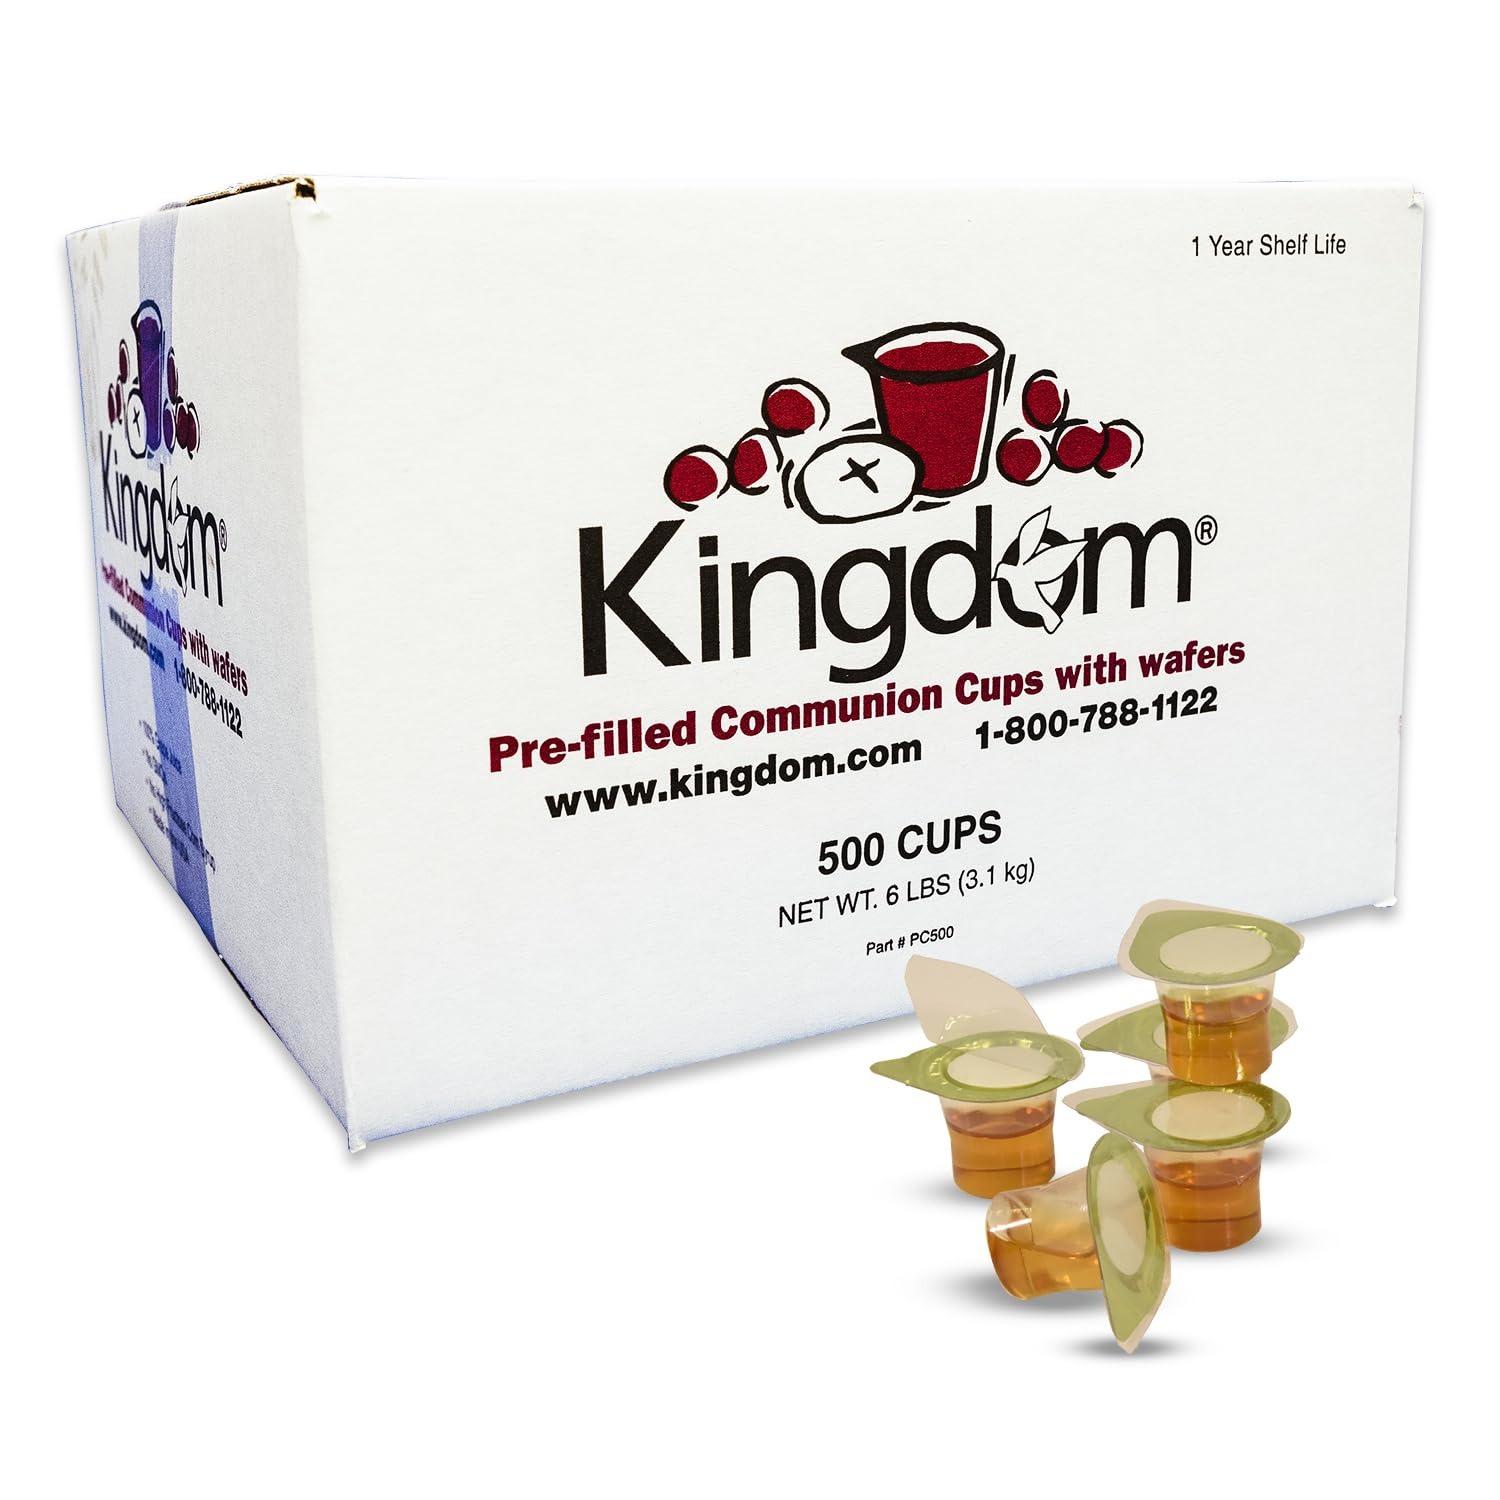
Item Name: Kingdom Prefilled Communion Cup with Wafers(500ct-white juice) Sealed in a Single-Serving Container with Upto 1-Year Shelf Life,Perfect for Holy Eucharist Celebration in Hospitals,Summer Camps, & More
Bullet Point 1: Each box contains 500 units of Pre-filled Communion Cups with Wafer.
Bullet Point 2: Every cup contains White Grape juice and a Wafer sealed into a single-serving container.
Bullet Point 3: This product has upto One-year shelf life, made convenient for every church so every cup will be consumed and nothing will go to waste.
Bullet Point 4: Perfect for hospital and shut-in visits, outdoor events, Summer camps, and more!
Bullet Point 5: You can distribute these pre-filled Communion cups as people enter the service or use traditional Communion trays.
Bullet Point 6: 𝐍𝐎𝐓𝐄: 𝐏𝐚𝐜𝐤𝐚𝐠𝐢𝐧𝐠, 𝐩𝐫𝐨𝐝𝐮𝐜𝐭 𝐭𝐚𝐛𝐬 𝐚𝐧𝐝 𝐟𝐢𝐥𝐦 𝐦𝐚𝐲 𝐯𝐚𝐫𝐲.
Product Description: <b>Kingdom Prefilled Communion Cup with Wafers 500 Count</b></br> <p>Save time, cleanup, and only use what you need! Kingdom Prefilled Communion cups have your grape juice and wafer sealed into a convenient, single-serving container. Lengthy prep time and cleanup are eliminated! Easily serve Communion anywhere! You can distribute these pre-filled Communion cups as people enter the service or use traditional Communion trays. Pre-filled Communion cups are not just for services! They are also perfect for hospital and shut-in visits, outdoor events, Summer camps, and more! Upto One-Year Shelf Life and great tasting grape juice! Kingdom’s new pre-filled Communion cups deliver a lot of the features our customers have been requesting! Upto One-year shelf life means you have even more time to use these Communion cups.</p></br><p>Every box contains 500 units of pre-filled white grape juice communion cups with wafers. With its upto one-year shelf life, there is no doubt that all these 500 units will be consumed and nothing will go to waste.</p><p>*Please note these cups provide a wafer, not bread.</p></br><b>Cup Dimensions</b><ul><li>Height = 1"</li><li>Top Diameter = 1 3/4"</li><li>Bottom Diameter = 3/4"</li></ul>
Value: 500.0
Unit: Count

Price: 97.97